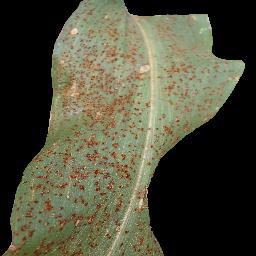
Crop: corn
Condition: (maize)_common_rust